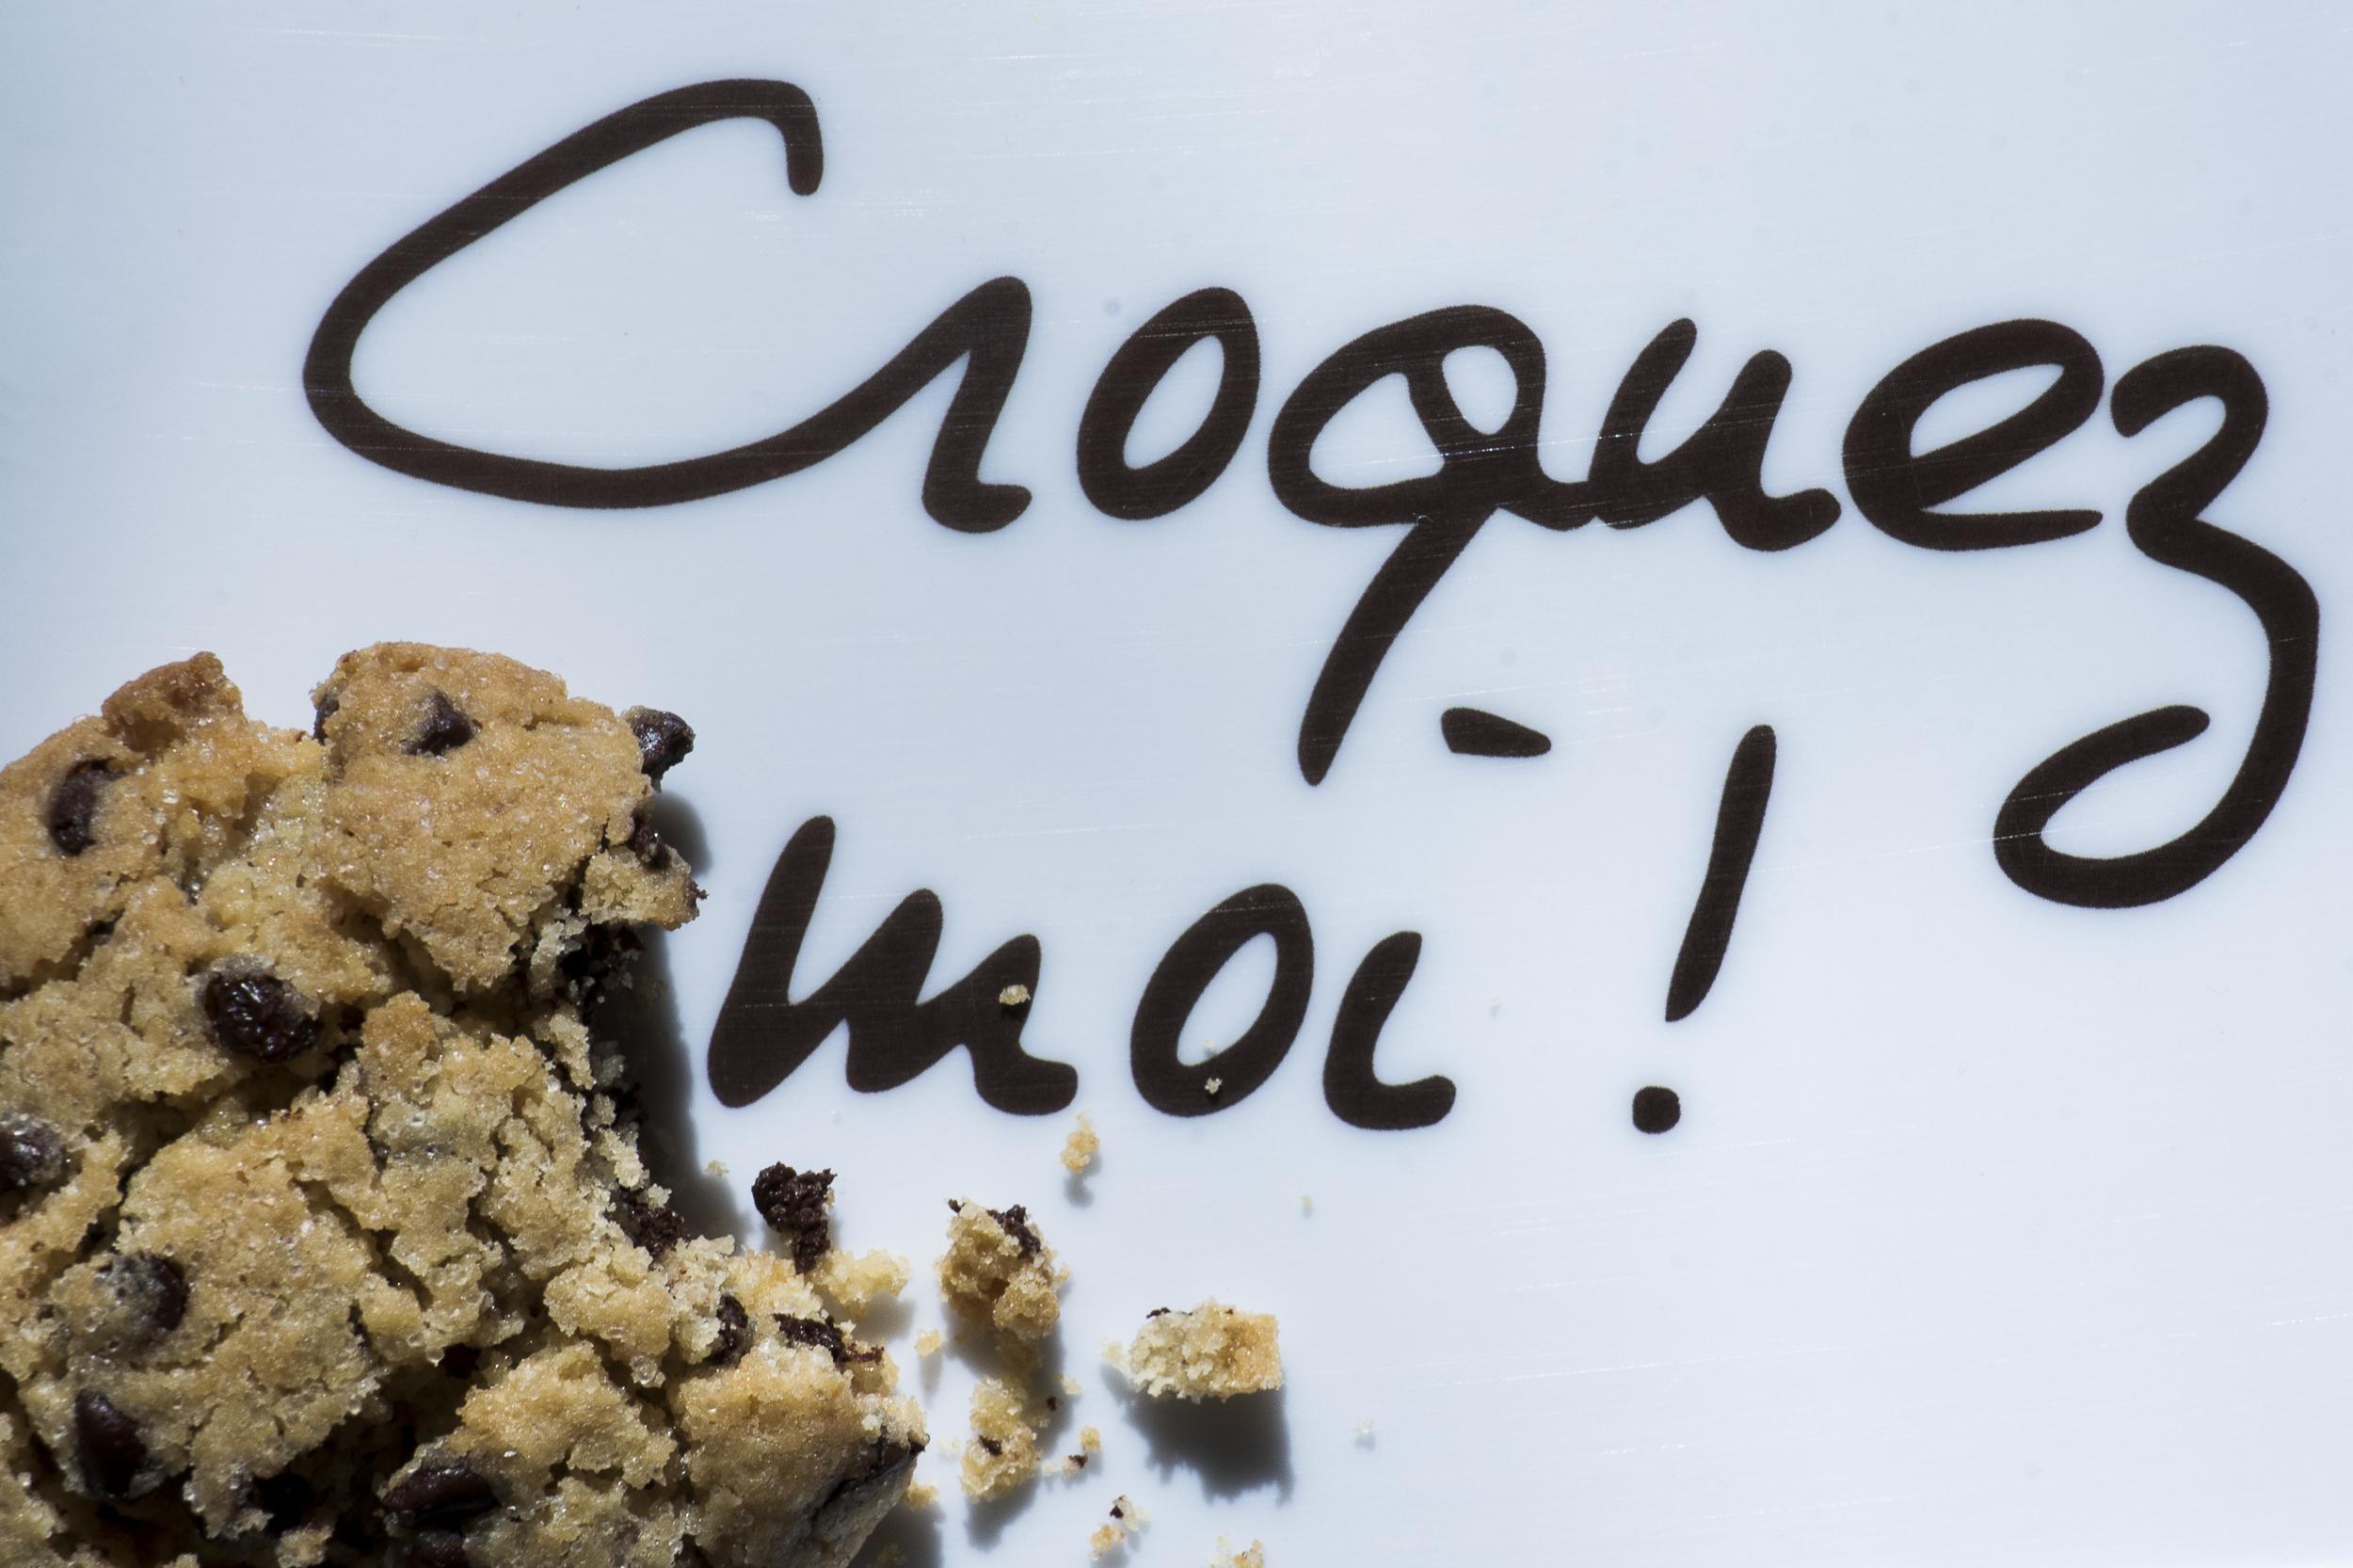
meal, food, produce, macro, closeup, breakfast, baking, cookie, dessert, font, cookies, icing, macromondays, sweetspotsquared, baked goods, flavor, snack food, cookies and crackers